Capler Camp

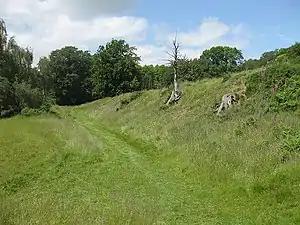
Earthworks at Capler Camp.

Capler Camp is an Iron Age hill fort located south of Fownhope, Herefordshire, England.